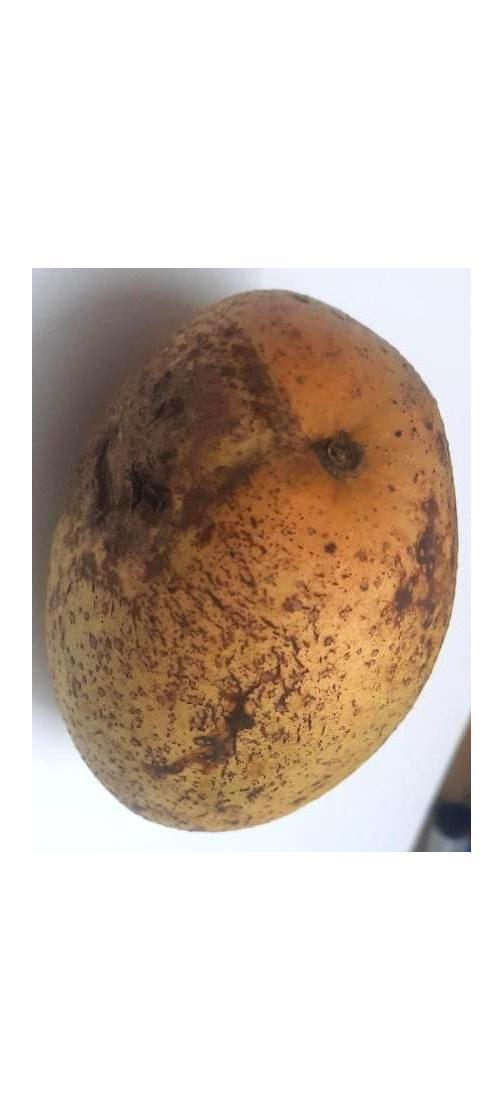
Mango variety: Ashshina Classic